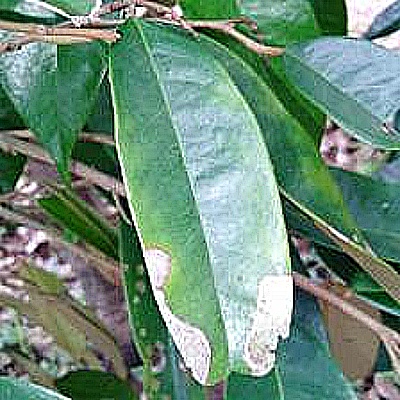
Label: Leaf_Blight